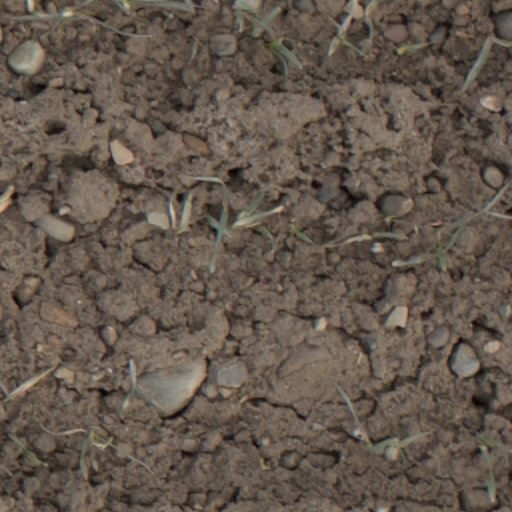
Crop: wheat